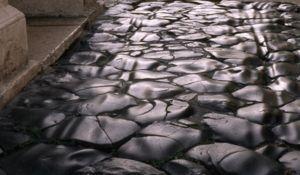
L'histoire de Vérone s'étend de l'installation du premier habitat, probablement néolithique, sur le mont Saint-Pierre, jusqu'à nos jours. Les monuments, les rues, les ponts et les places de la ville témoignent de cette histoire ancienne, ainsi que le sous-sol qui recèle les ruines et les traces des antiques civilisations.
La via Postumia est une voie romaine réalisée en 148 av. J.-C. par le consul romain Postumius Albinus sur les territoires de la Gaule cisalpine, correspondant à peu près à l'actuelle plaine du Pô. La construction était d'abord à des fins militaires. Elle reliait Aquilée, port fluvial accessible depuis l'Adriatique, à Gênes, en traversant Trévise, Vicence, Vérone, Crémone et Plaisance où elle croisait la via Aemilia.